Red rail

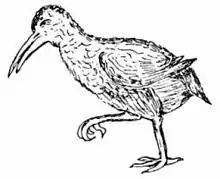
Drawing by Peter Mundy, 1638

Hoffman's account refers to the red rail by the German version of the Dutch name originally applied to the dodo, "dod-aers", and John Marshall used "red hen" interchangeably with "dodo" in 1668. Milne-Edwards suggested that early travellers may have confused young dodos with red rails. The British ornithologist Alfred Newton (brother of Edward) suggested in 1868 that the name of the dodo was transferred to the red rail after the former had gone extinct. Cheke suggested in 2008 that all post 1662 references to "dodos" therefore refer to the rail instead. A 1681 account of a "dodo", previously thought to have been the last, mentioned that the meat was "hard", similar to the description of red hen meat. The British writer Errol Fuller has also cast the 1662 "dodo" sighting in doubt, as the reaction to distress cries of the birds mentioned matches what was described for the red rail.